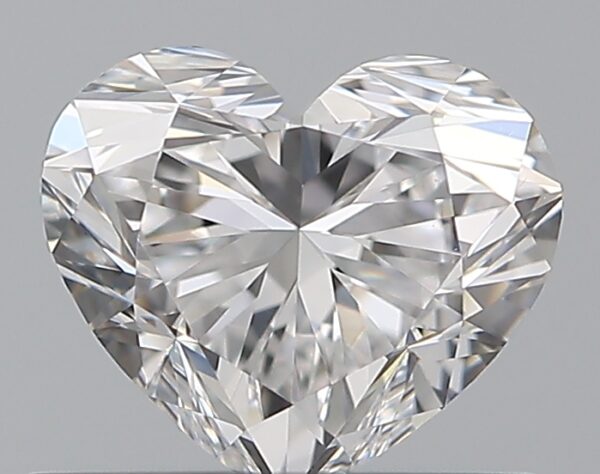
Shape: heart
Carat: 0.66
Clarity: VS1
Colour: D
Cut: EX
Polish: VG
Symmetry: VG
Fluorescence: N
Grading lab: GIA
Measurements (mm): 5.11 x 5.94 x 3.54